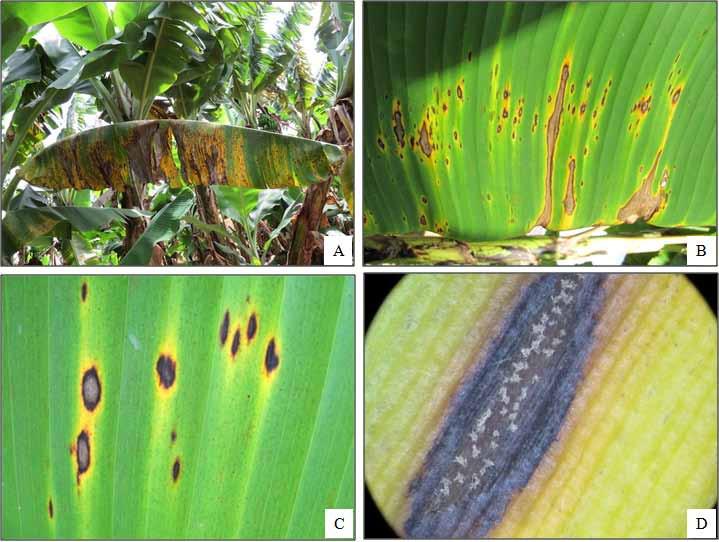
Plant: Banana
Disease: banana black leaf streak